Amishi Jha

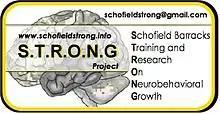
STRONG Project logo

Exposure to significant and potentially traumatizing stress is pervasive for military personnel during times of war. Such stress can lead to a degradation of psychological health with potentially dire consequences for the individual (e.g. PTSD), mission (e.g. impaired judgment), and family (e.g. divorce), amongst others. In some of the first studies of mindfulness training in the military, Jha partnered with the Mind Fitness Training Institute and training developed and delivered by Dr. Elizabeth Stanley of Georgetown University. An 8-week mindfulness training course was offered to Marines preparing to deploy to Iraq. She found that the more time Marines spent engaging in mindfulness exercises outside of the classroom, the more they improved in their working memory and mood. Jha suggested that working memory capacity may be a core cognitive capacity necessary to preserve psychological resilience in high stress cohorts. These findings suggest that even in individuals facing extraordinary levels of stress, mindfulness training may help improve overall mental health and well-being.